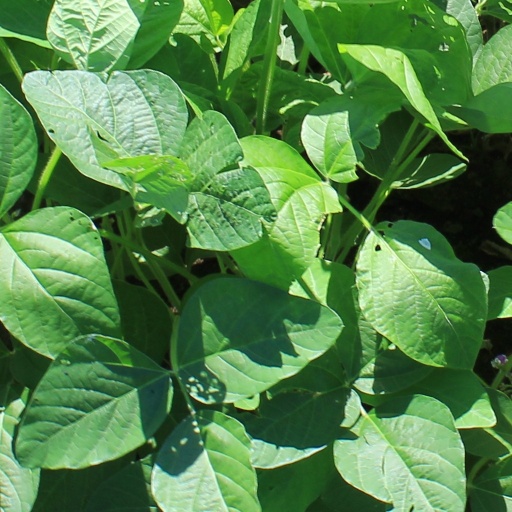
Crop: soybean